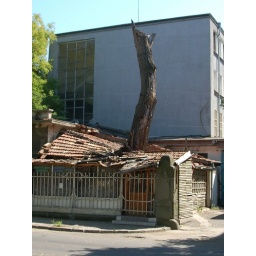
This tree had the last laugh, after completely destroying this house in Burgas, Bulgaria